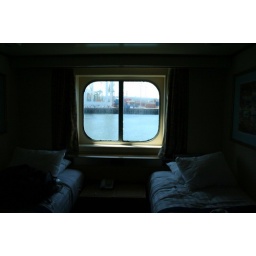
The room was on the lowest floor near the water